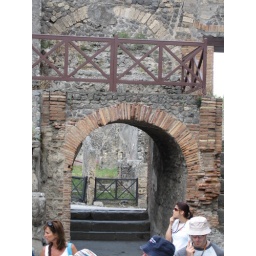
the person who paid for the building of the theater got to sit here, above the stage